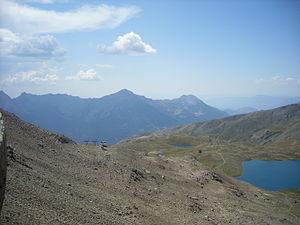
Le col de Freissinières, ou col d'Orcières, est un col qui se situe sur la crête des vallées d'Orcières et de Freissinières, dans le massif des Écrins. Il est situé à la limite du parc national des écrins. Il surplombe le lac des Estaris.